Louis Bréhier

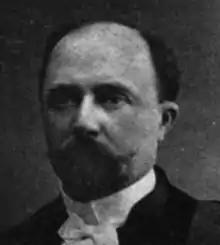

Louis René Bréhier (5 August 1868 – 13 October 1951) was a French historian who specialized in Byzantine studies. His brother was the philosopher Émile Bréhier.